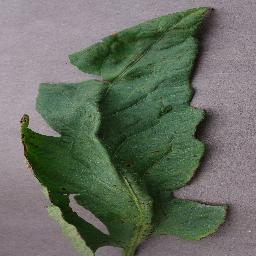
Label: Tomato___Bacterial_spot